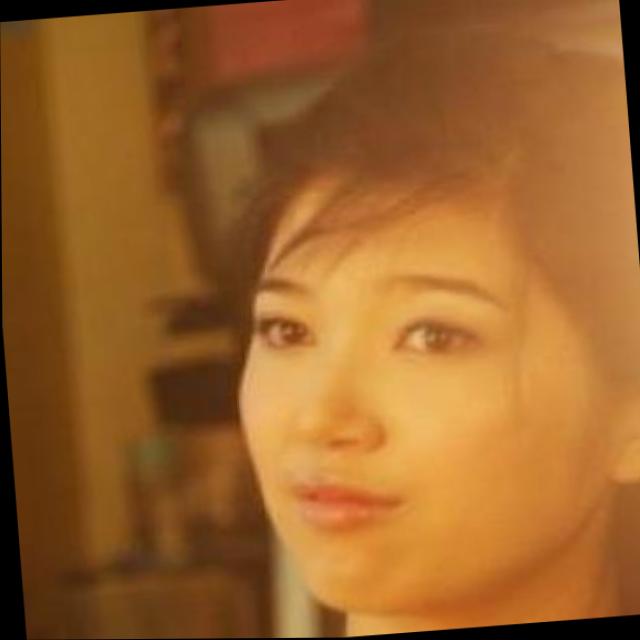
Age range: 21-44